Answer in natural language. How many Doorframes are visible in the scene? Choose between the following options: 4, 2, 3, 0 or 1
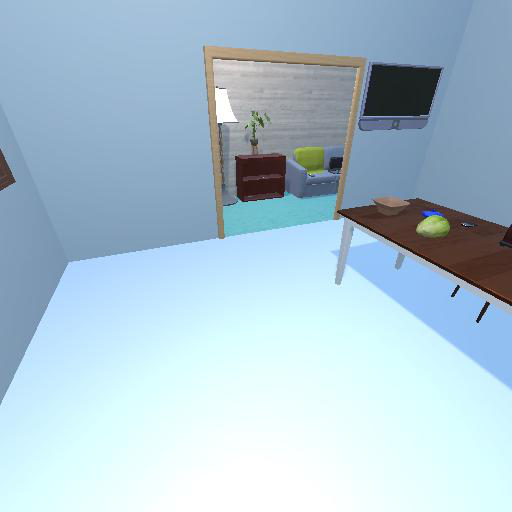
<answer>1</answer>